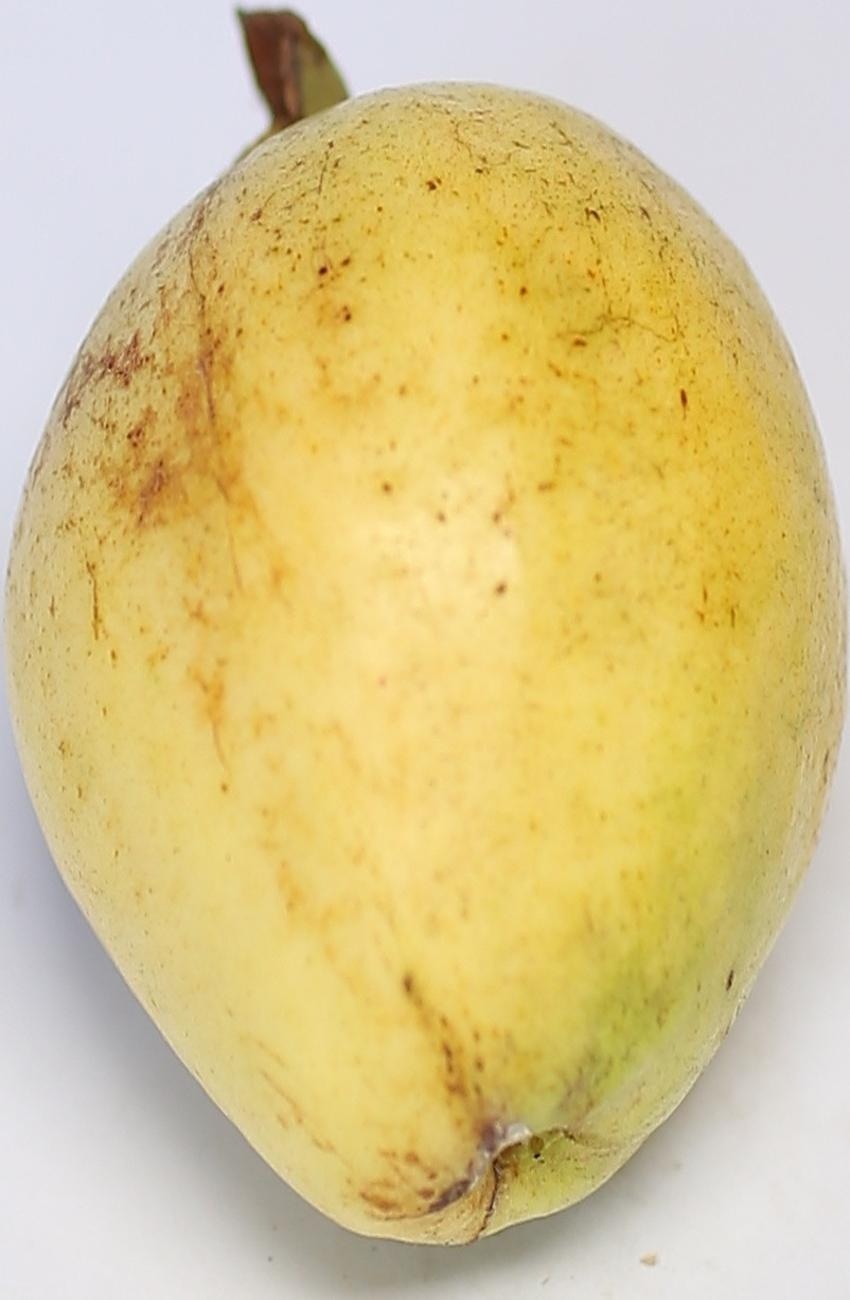
Maturity: ripe
Variety: riyali